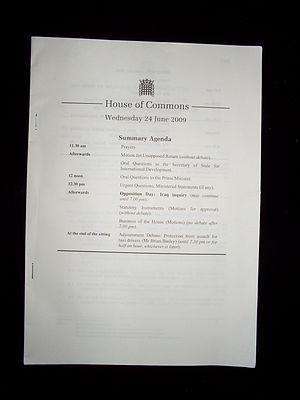
Le feuilleton est une publication quotidienne dans le système de Westminster de gouvernement qui liste le déroulement des travaux du parlement de la séance de la journée. Un feuilleton différent est publié quotidiennement pour chaque chambre du corps législatif.